Institut d'Estudis Occitans

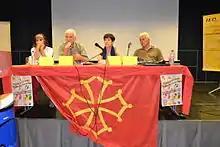
Summer Occitan University (UOE) 2015

IEO-Ideco: Ideco is the publishing house and distribution network of the Institut d'Estudis Occitans. It is based in Puèglaurenç.